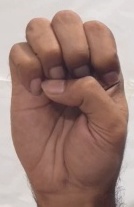
ASL sign: E